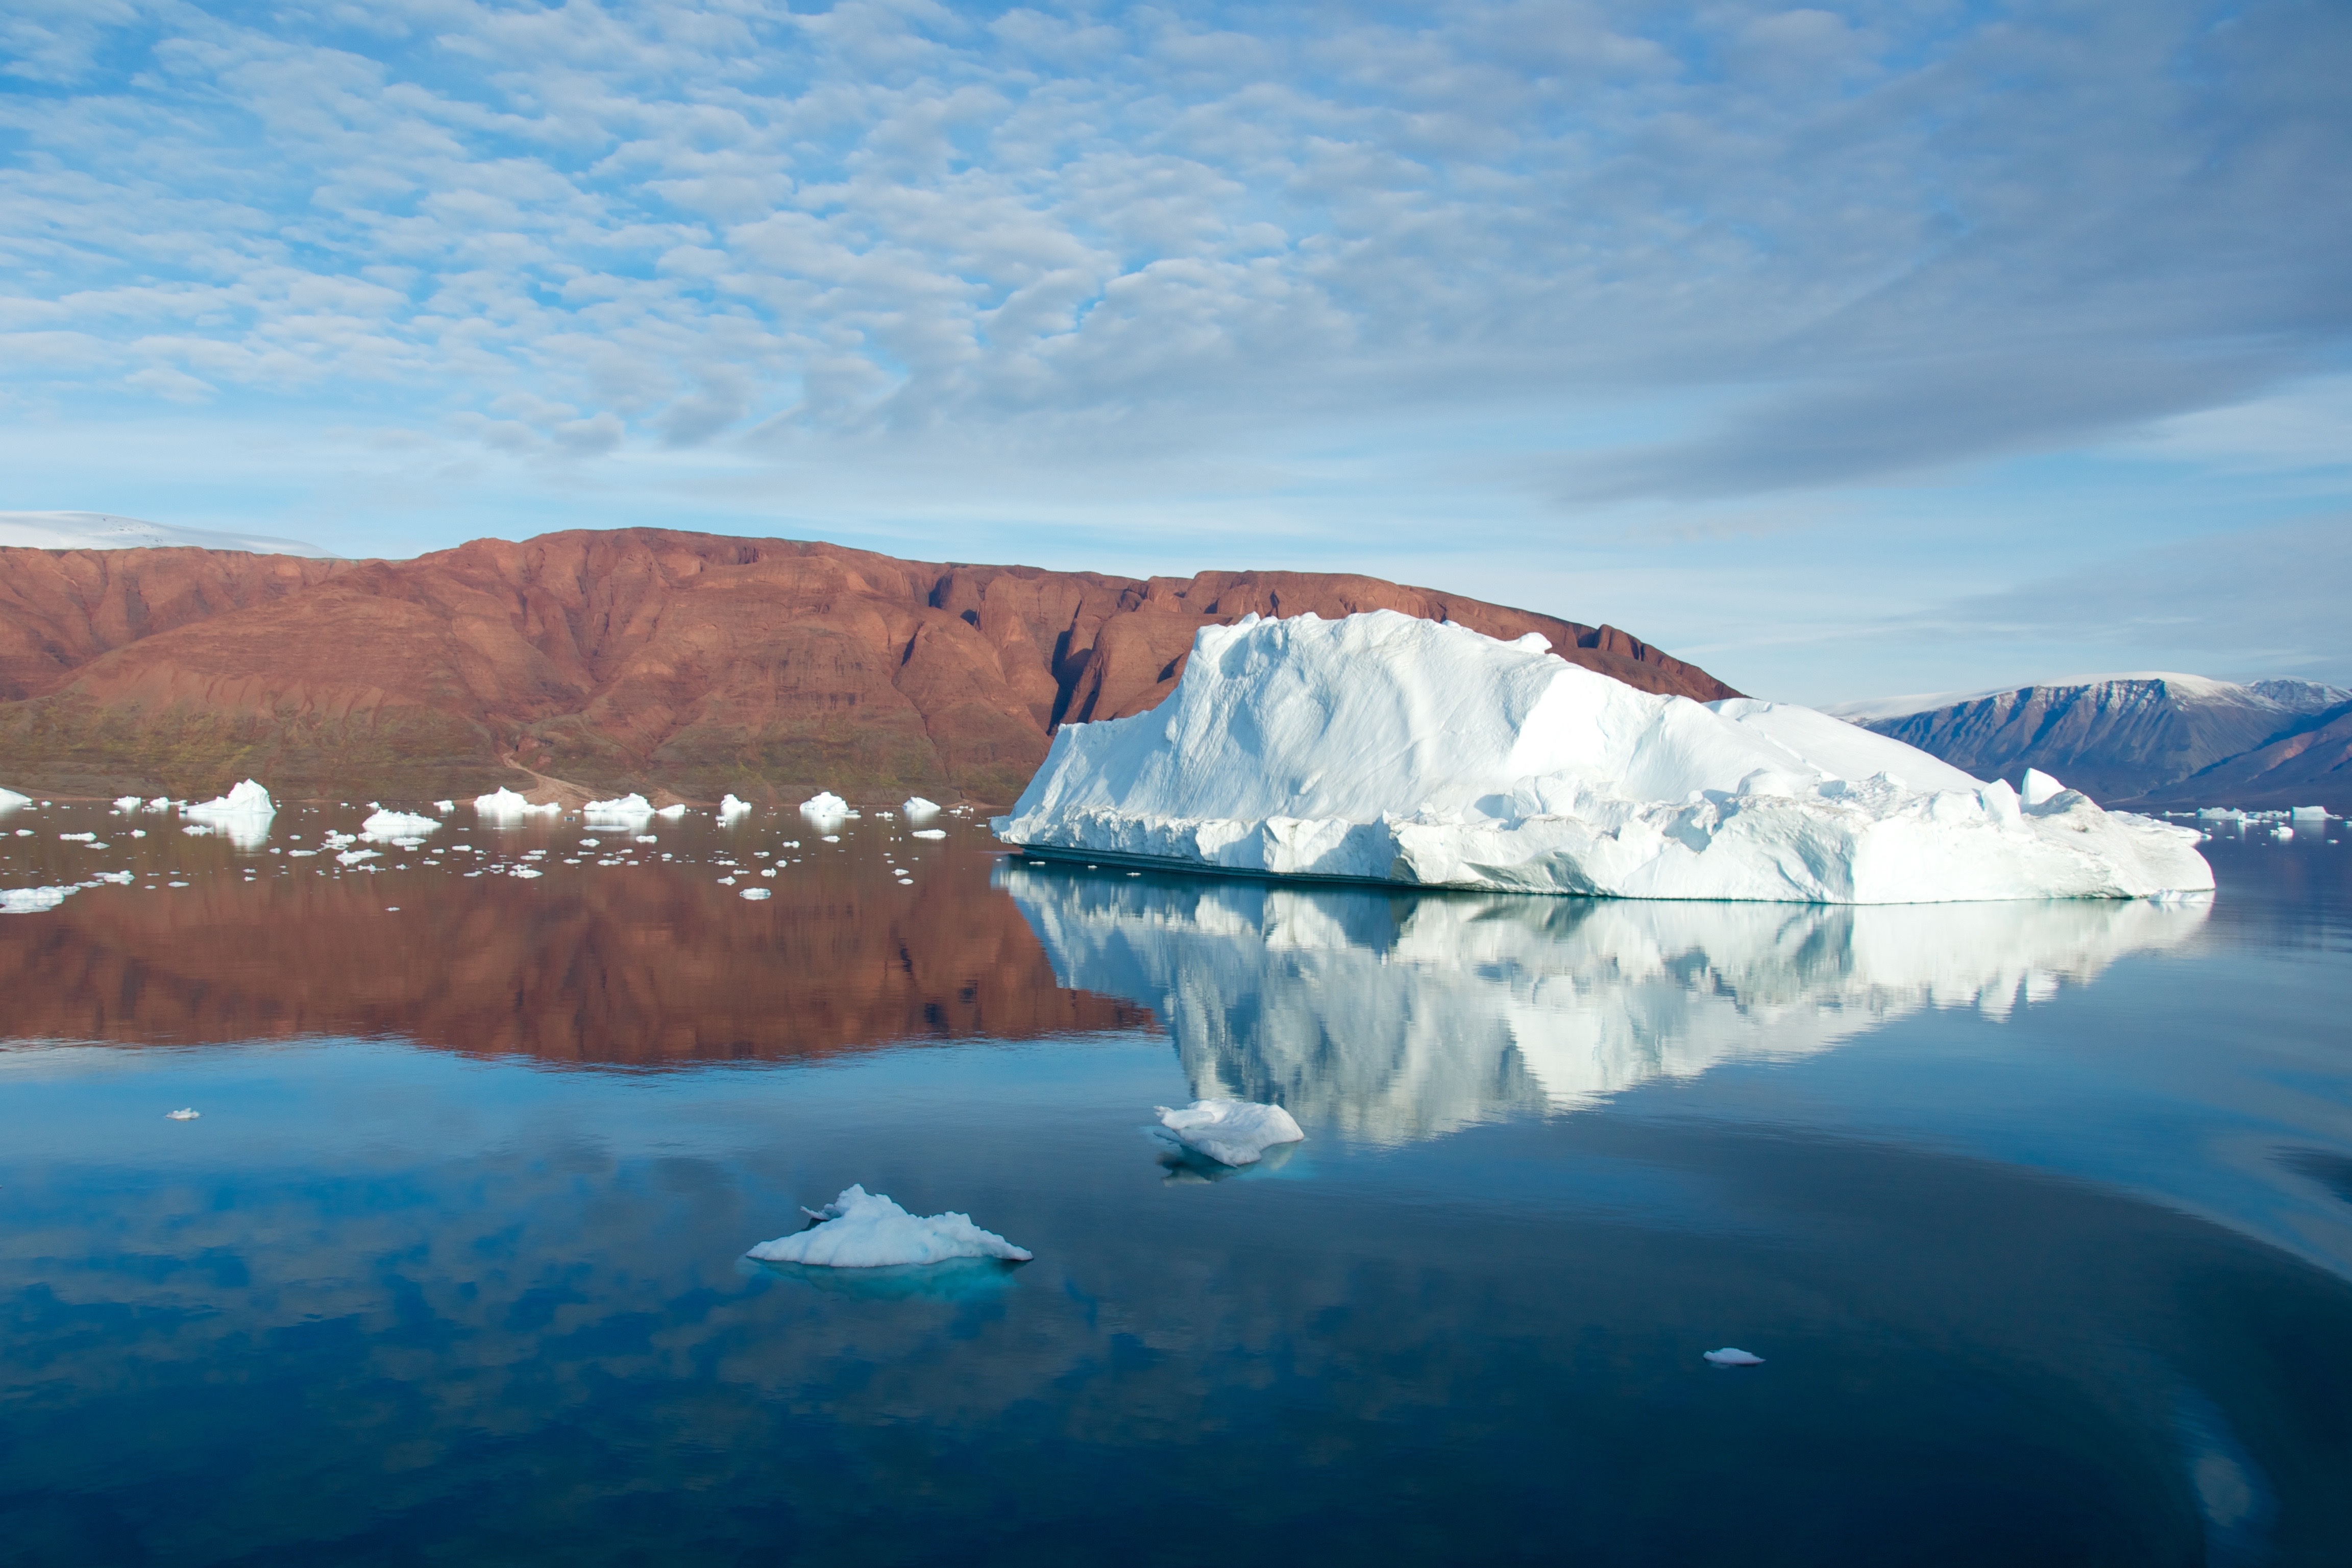
water, snow, hill, lake, ice, reflection, glacier, fjord, arctic, iceberg, landform, arctic ocean, glacial landform, ice cap, sea ice